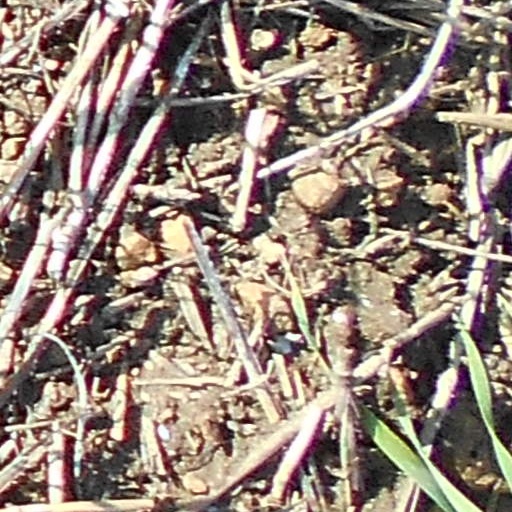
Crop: wheat